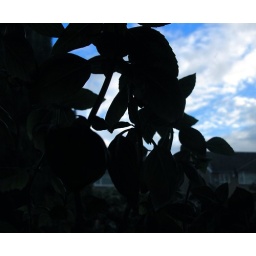
this is my basil plant in my kitchen